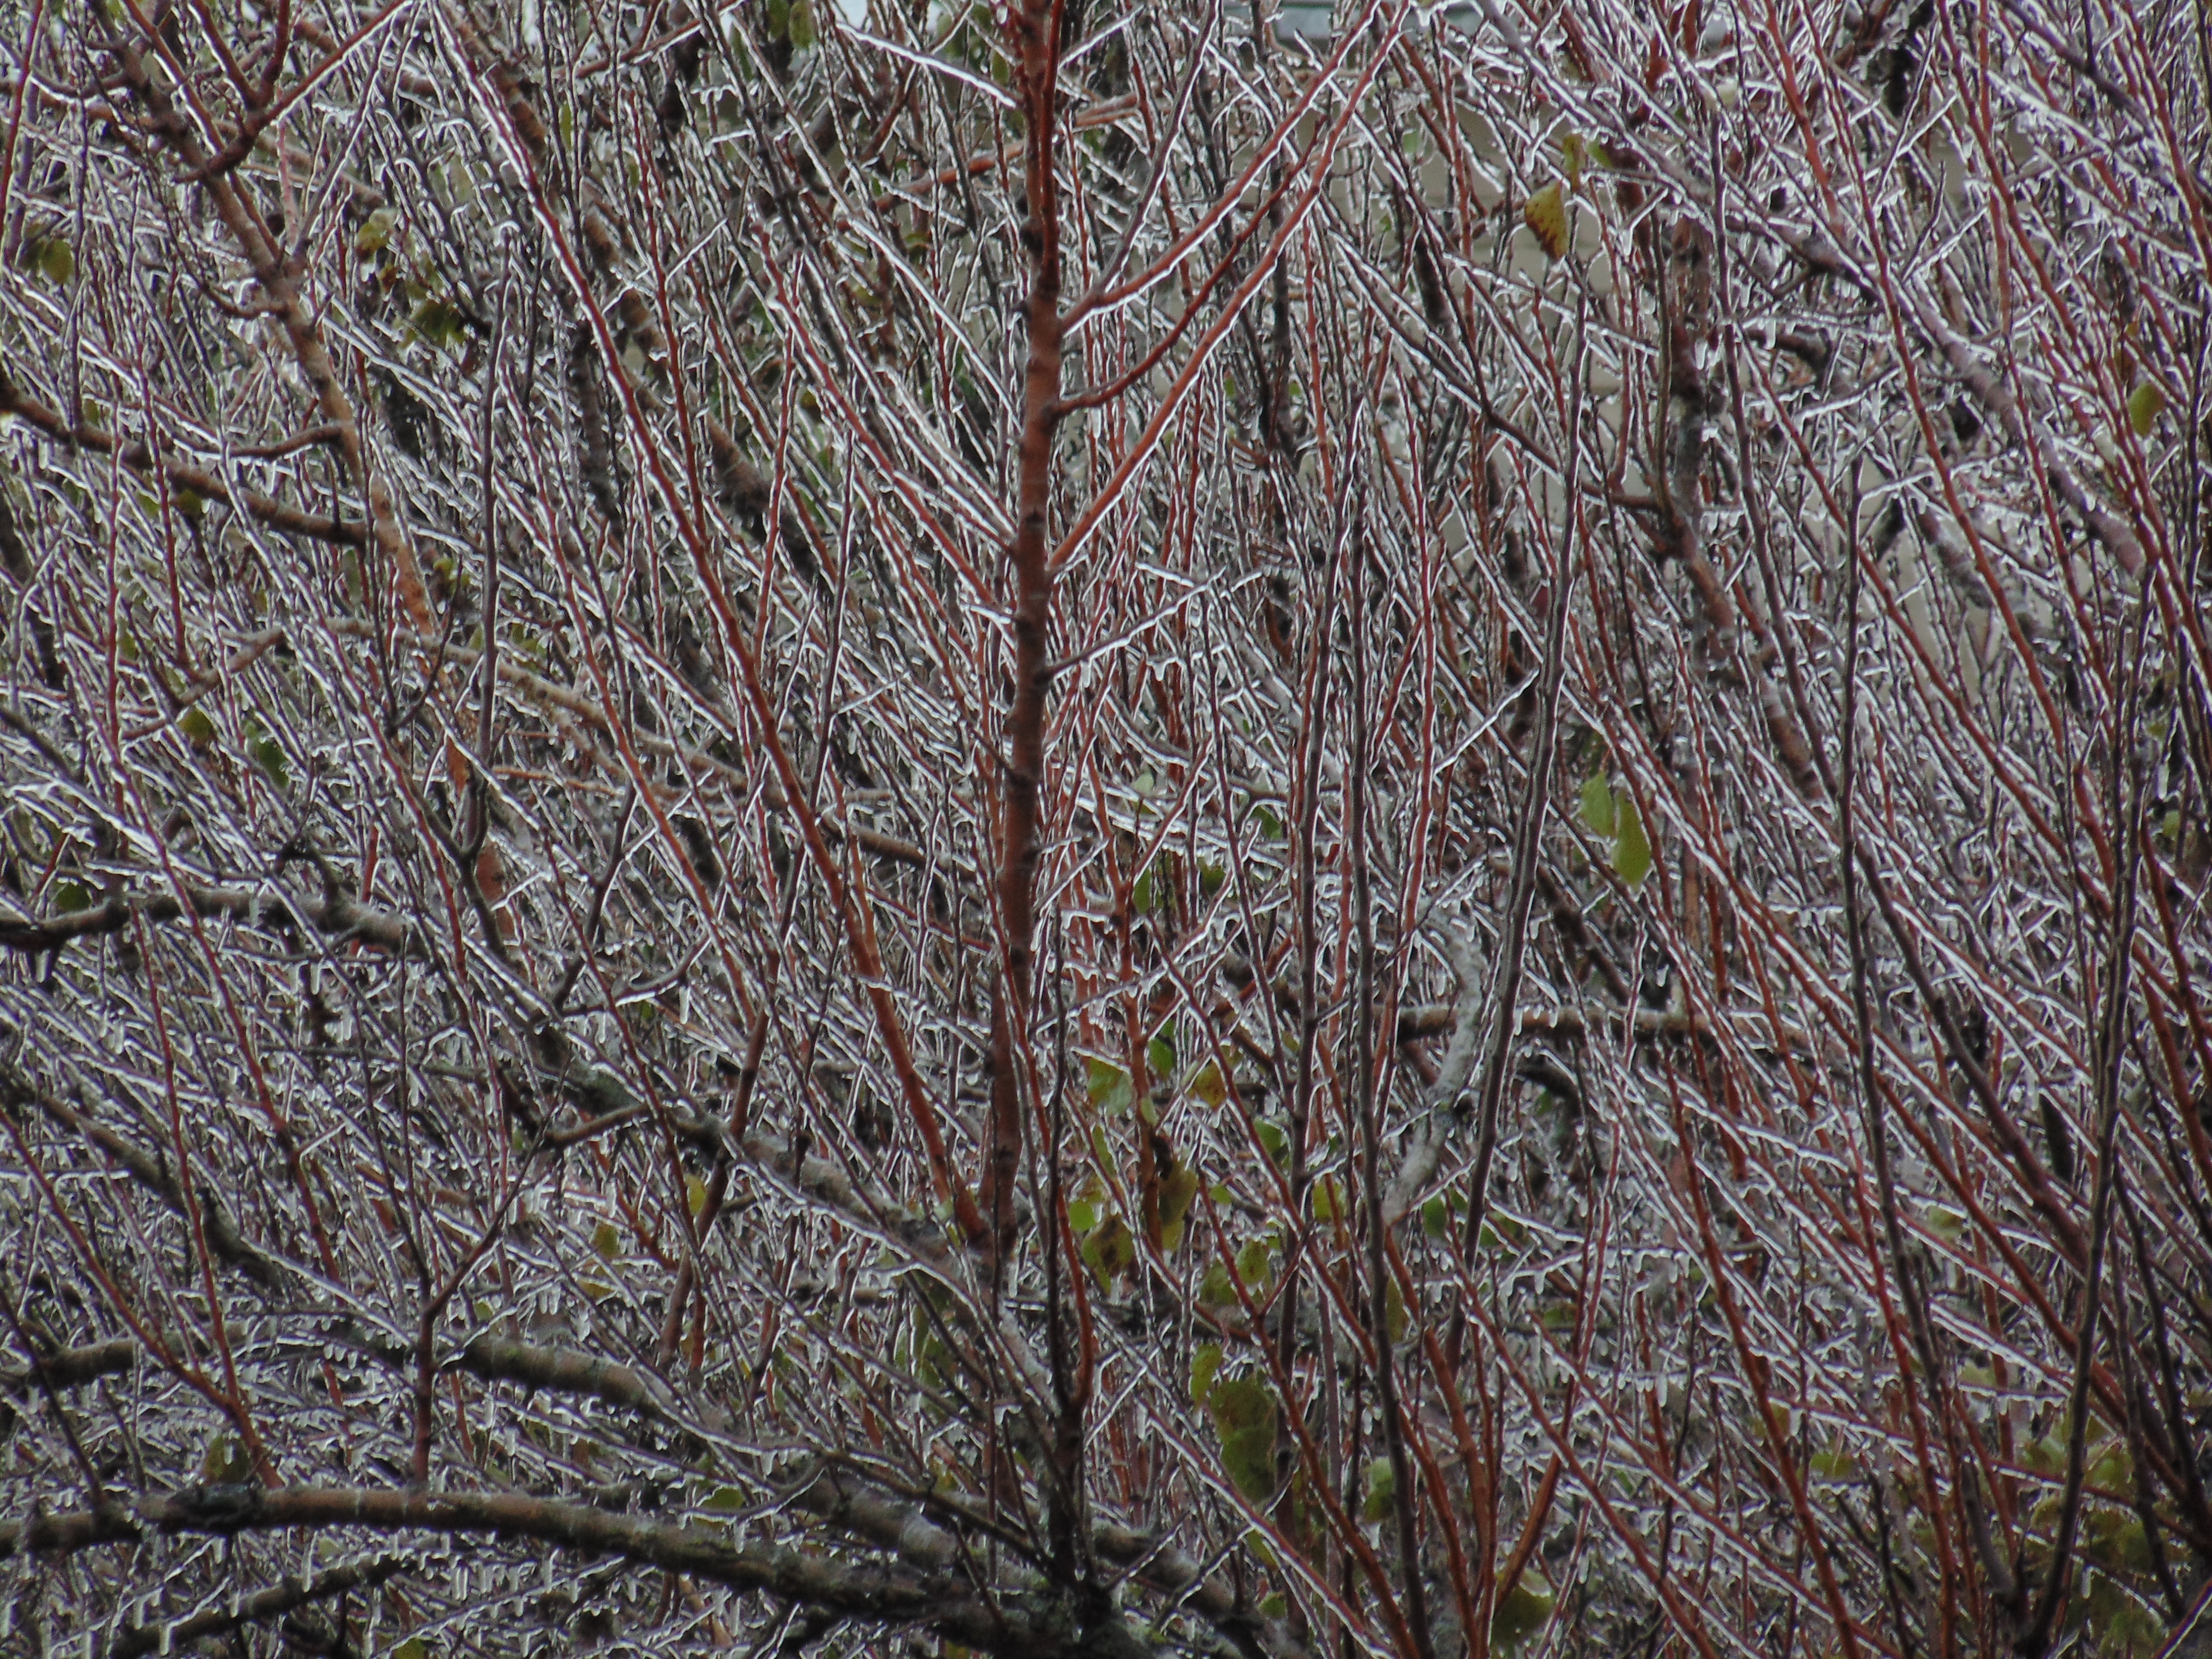
tree, forest, branch, snow, winter, plant, leaf, flower, frost, autumn, weather, botany, flora, season, twig, in the morning, woodland, frozen branches, woody plant, land plant